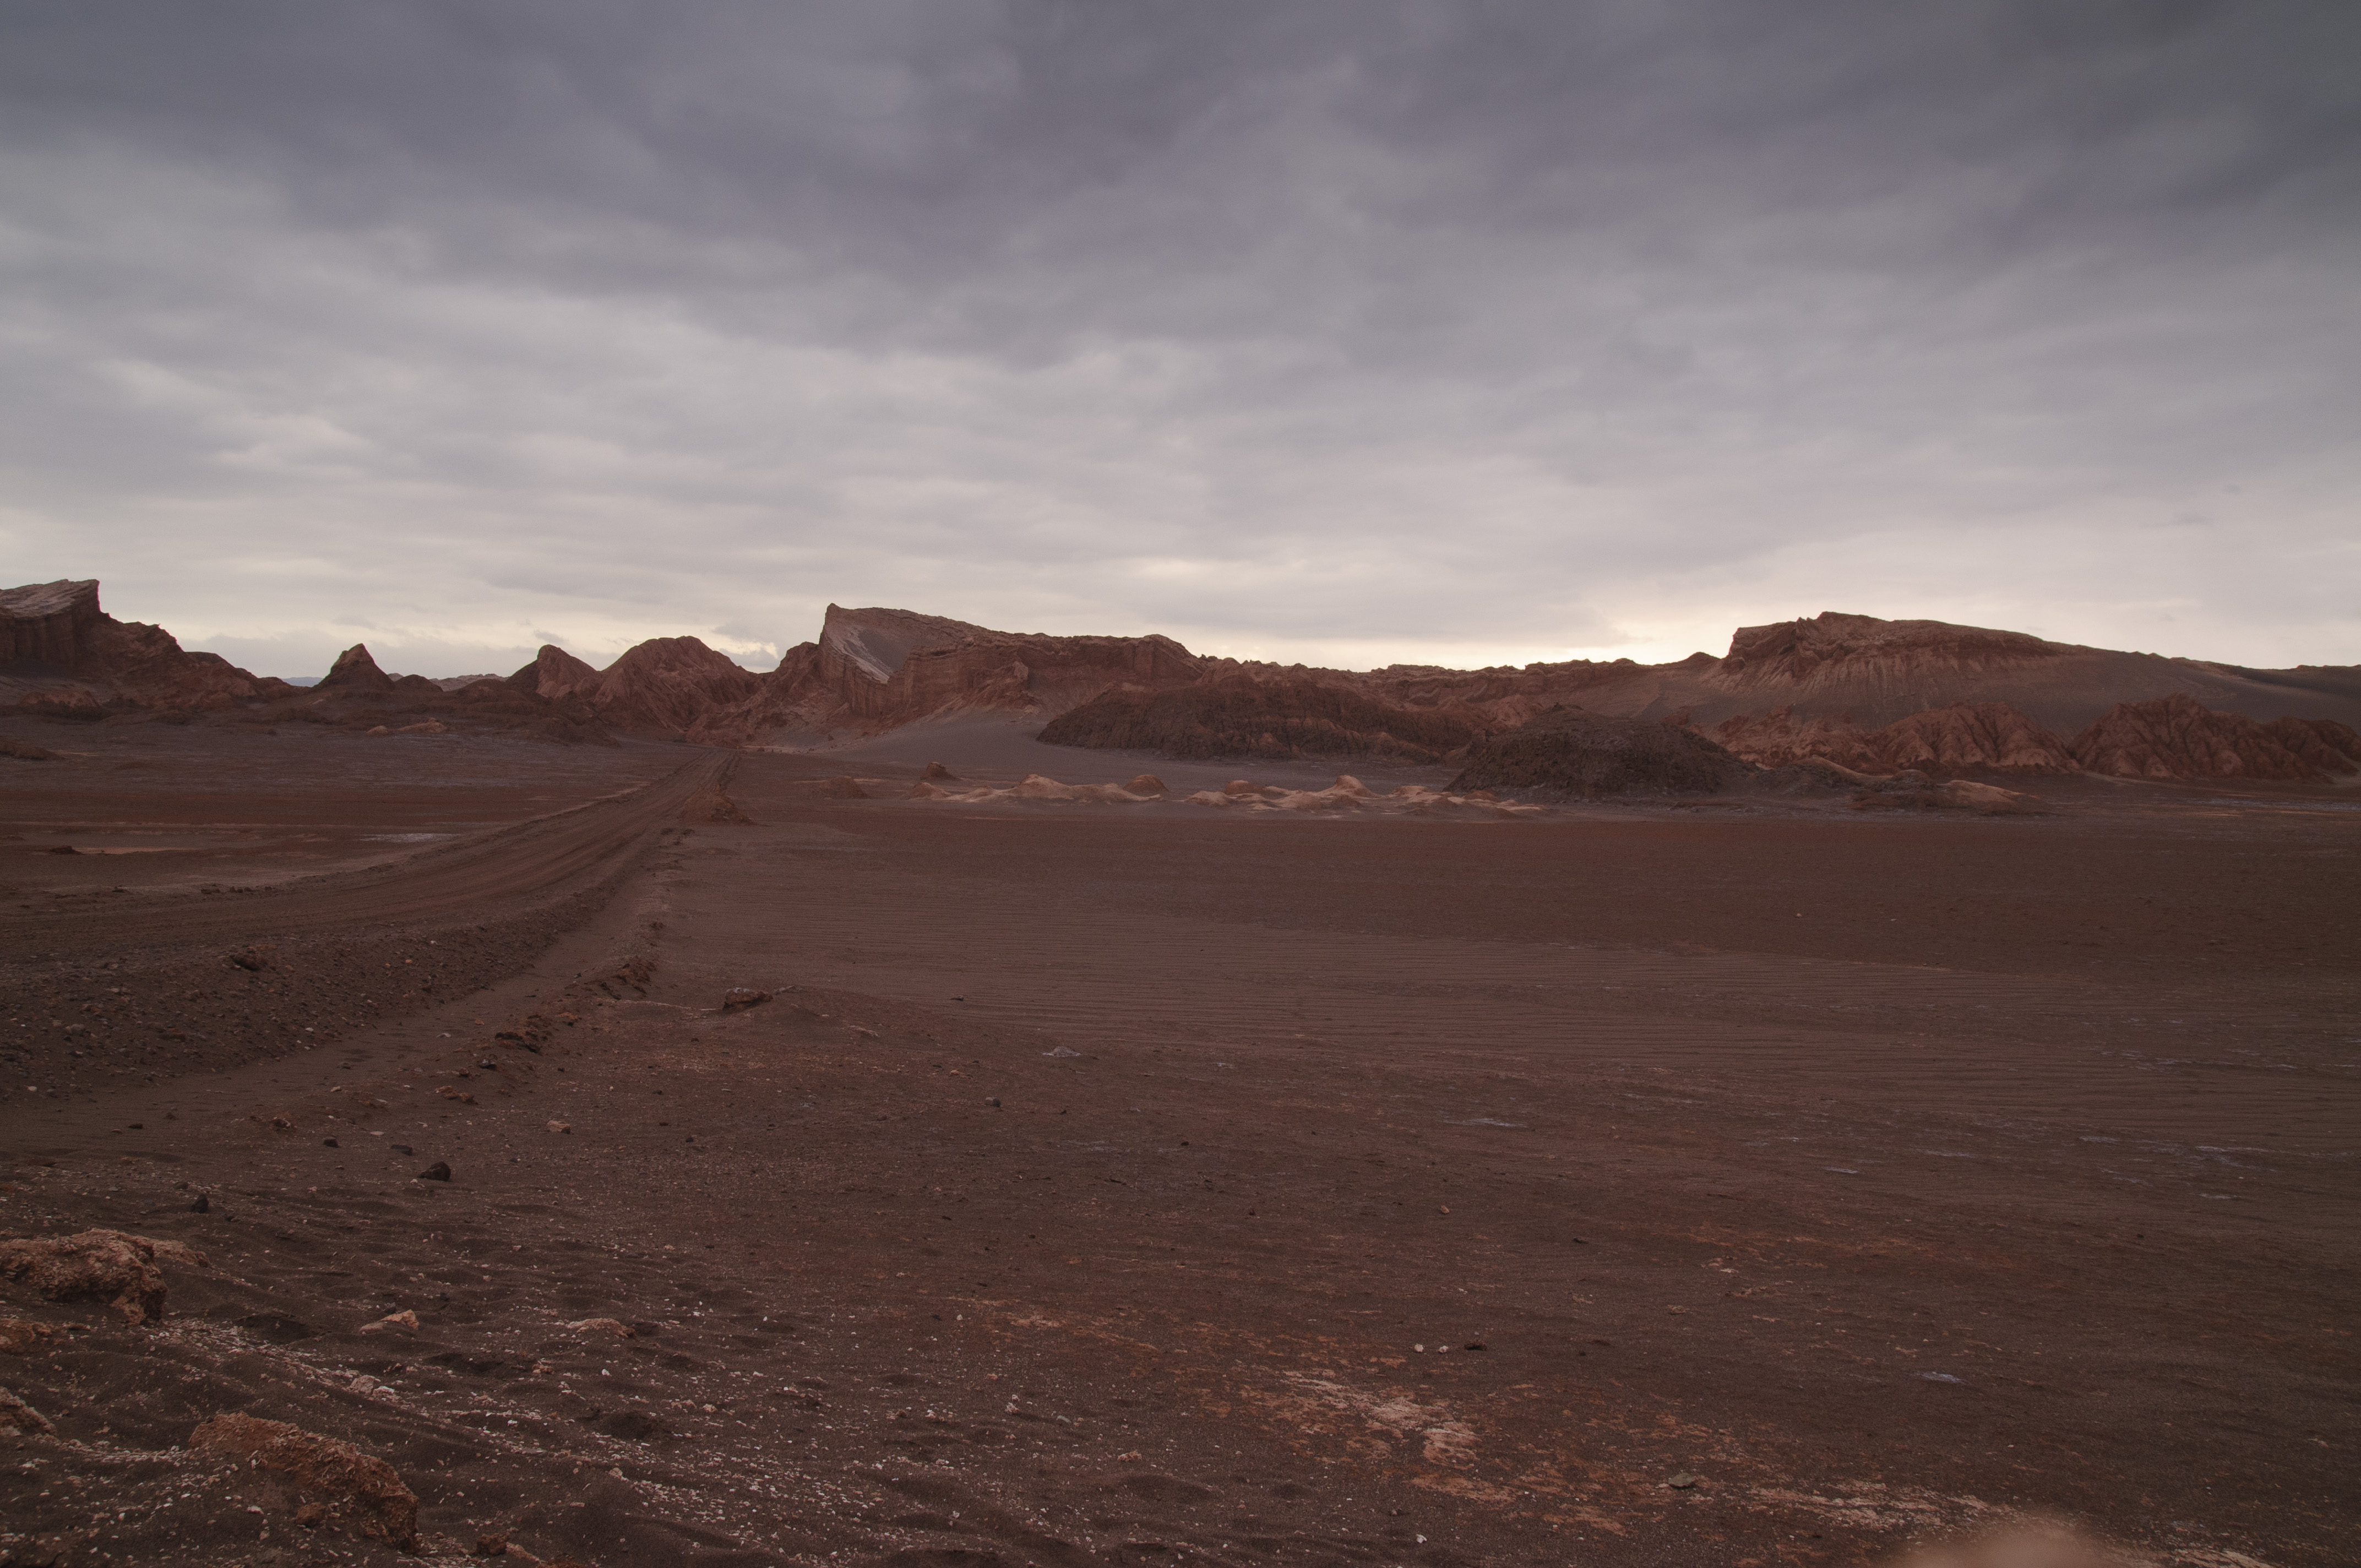
landscape, sand, horizon, mountain, hill, desert, dawn, valley, dusk, nikon, plain, chile, badlands, plateau, habitat, wadi, sanpedrodeatacama, d300, landform, natural environment, geographical feature, aeolian landform, mountainous landforms